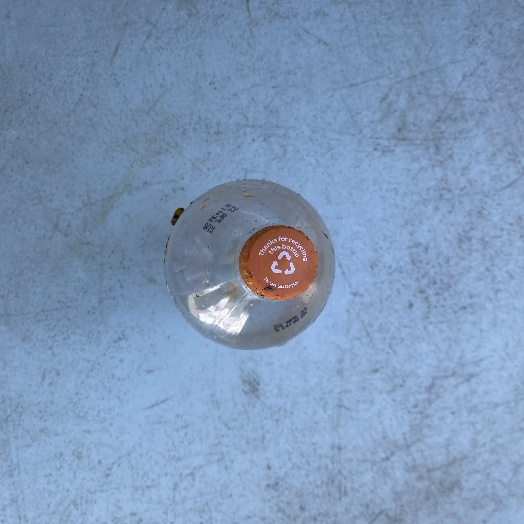
Label: Plastic